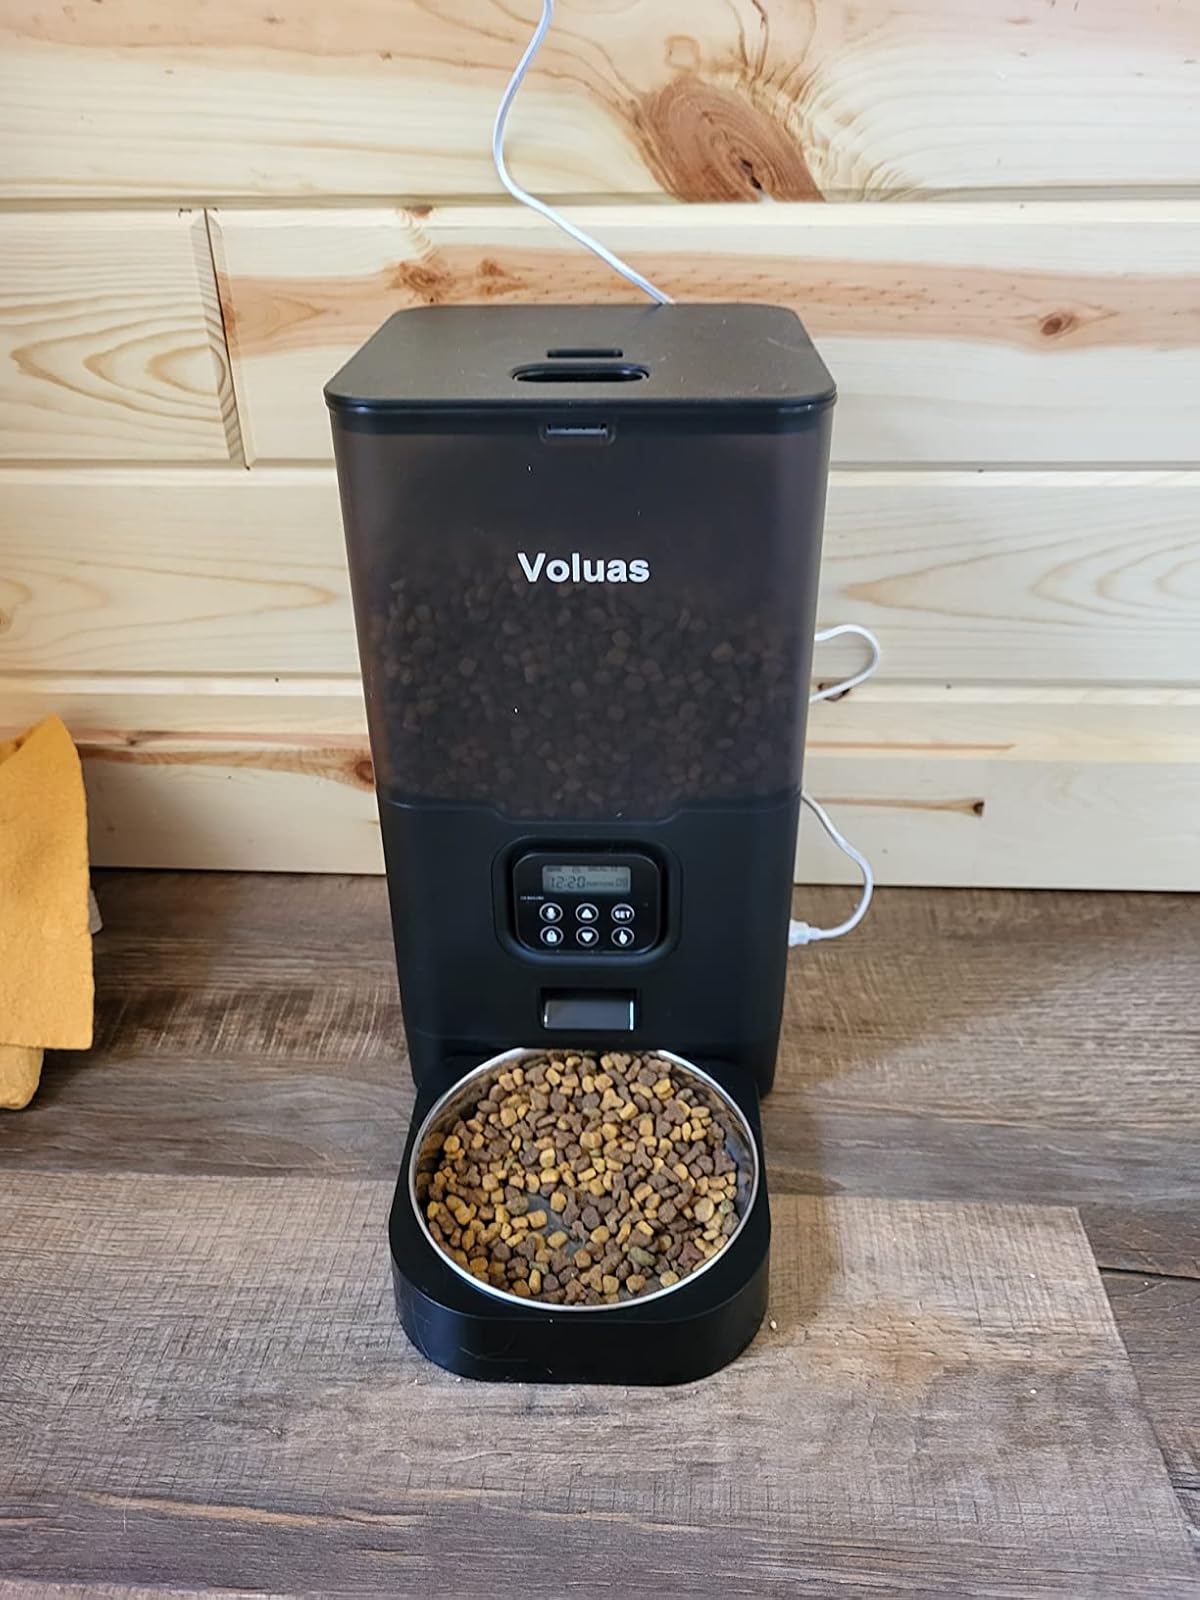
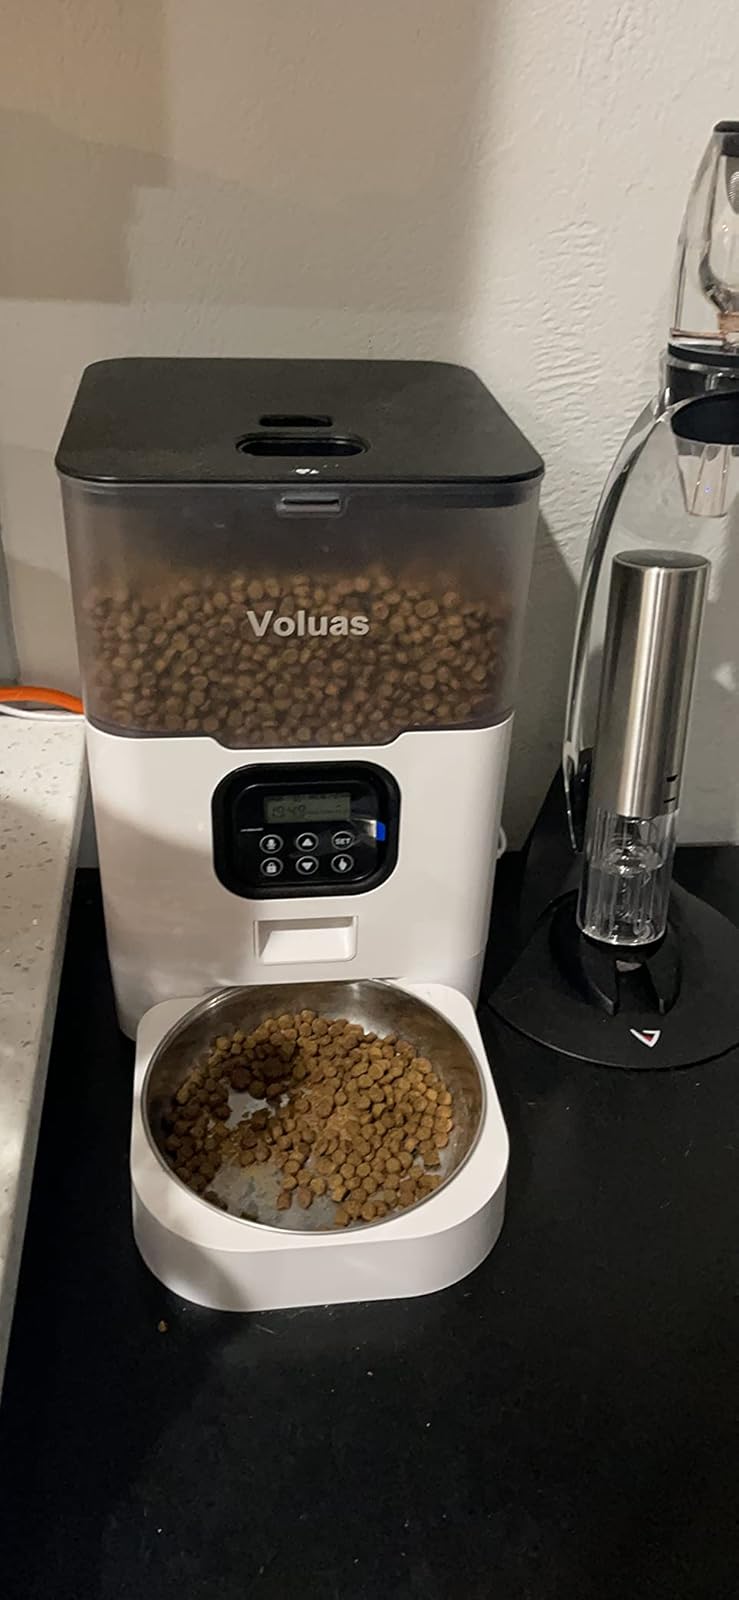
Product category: items_feeder
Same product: no